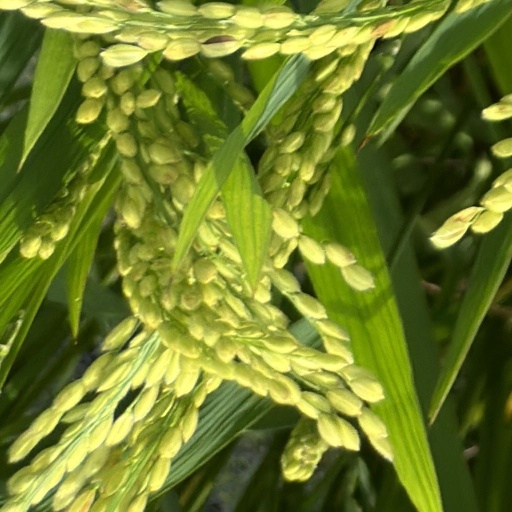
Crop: rice